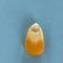
Maize quality: Good